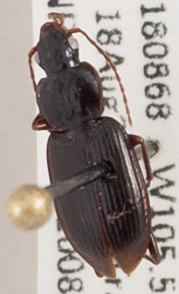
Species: Calathus advena
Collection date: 2020-08-18
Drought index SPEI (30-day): -1.77
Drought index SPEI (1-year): -1.45
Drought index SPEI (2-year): -1.01